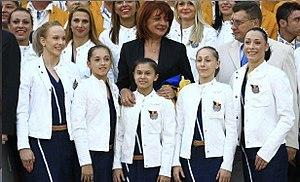
Cătălina Ponor est une gymnaste artistique née le 20 août 1987 à Constanța en Roumanie.